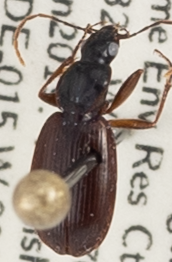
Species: Agonum gratiosum
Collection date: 2019-06-12
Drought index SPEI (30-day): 1.594
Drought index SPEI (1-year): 2.09
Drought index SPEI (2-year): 2.09